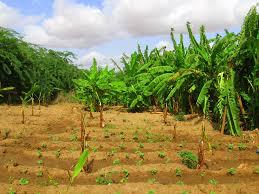
Shamba hili kubwa limepandwa mimea tofauti tofauti. Miongoni mwa mimea ambayo imepandwa katoka shamba hili ni ndizi. Ndizi hizi husaidia mkulima huyu ili kupata pesa, pia ndizi zingine anaweza kutumia kama chakula nyumbani.